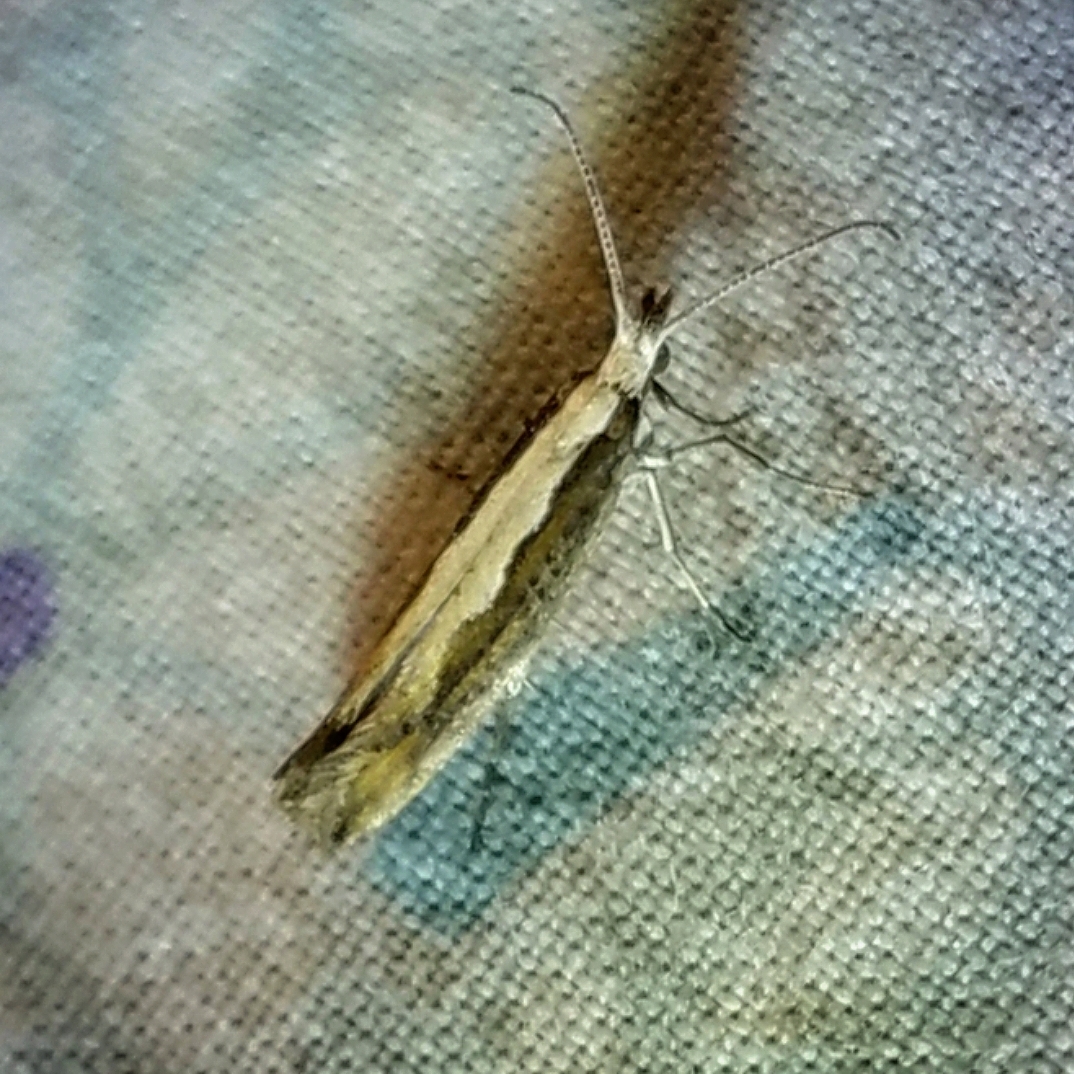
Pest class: diamondback_moth